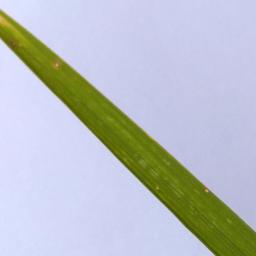
Label: Rice___Leaf_Blast